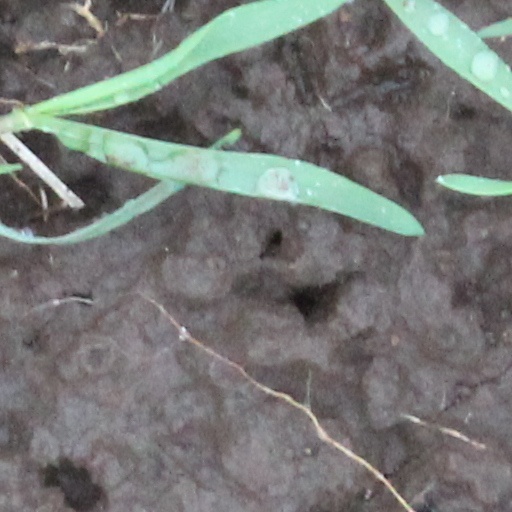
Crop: wheat